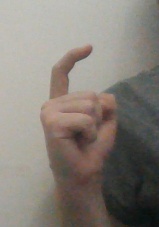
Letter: ra